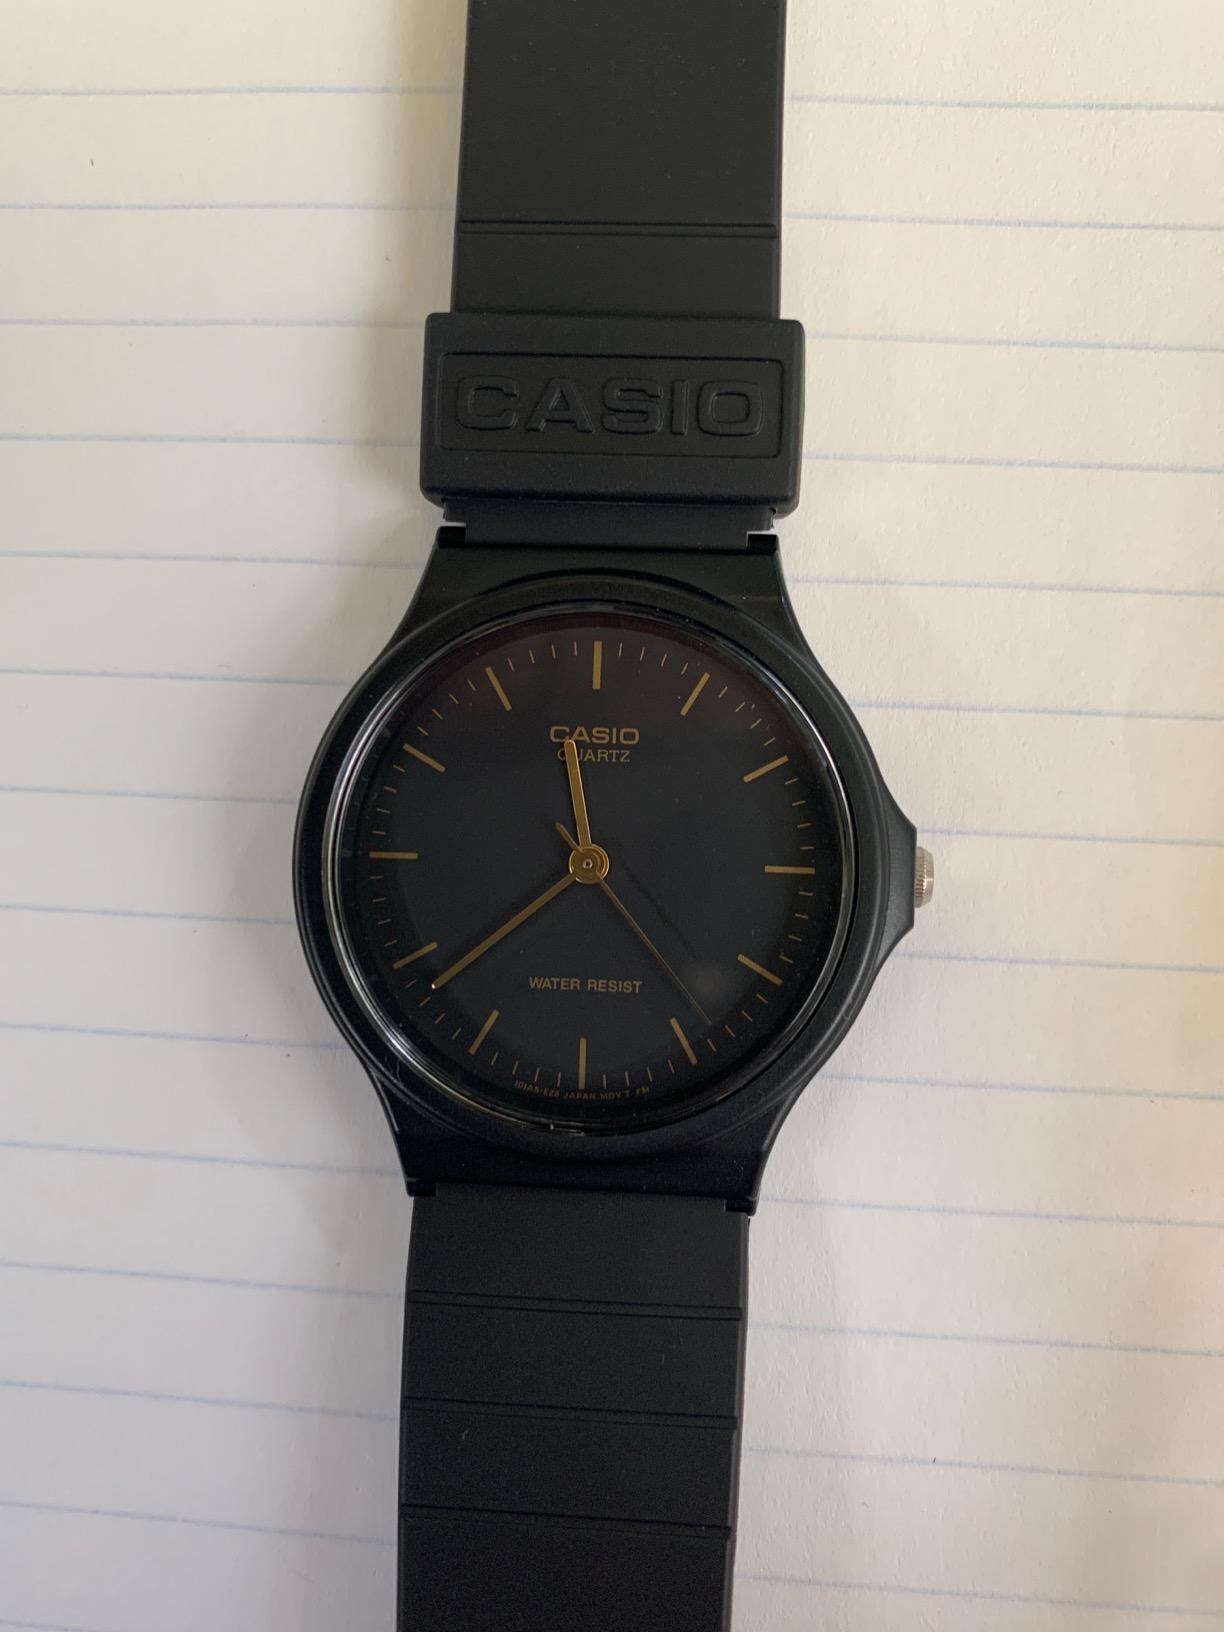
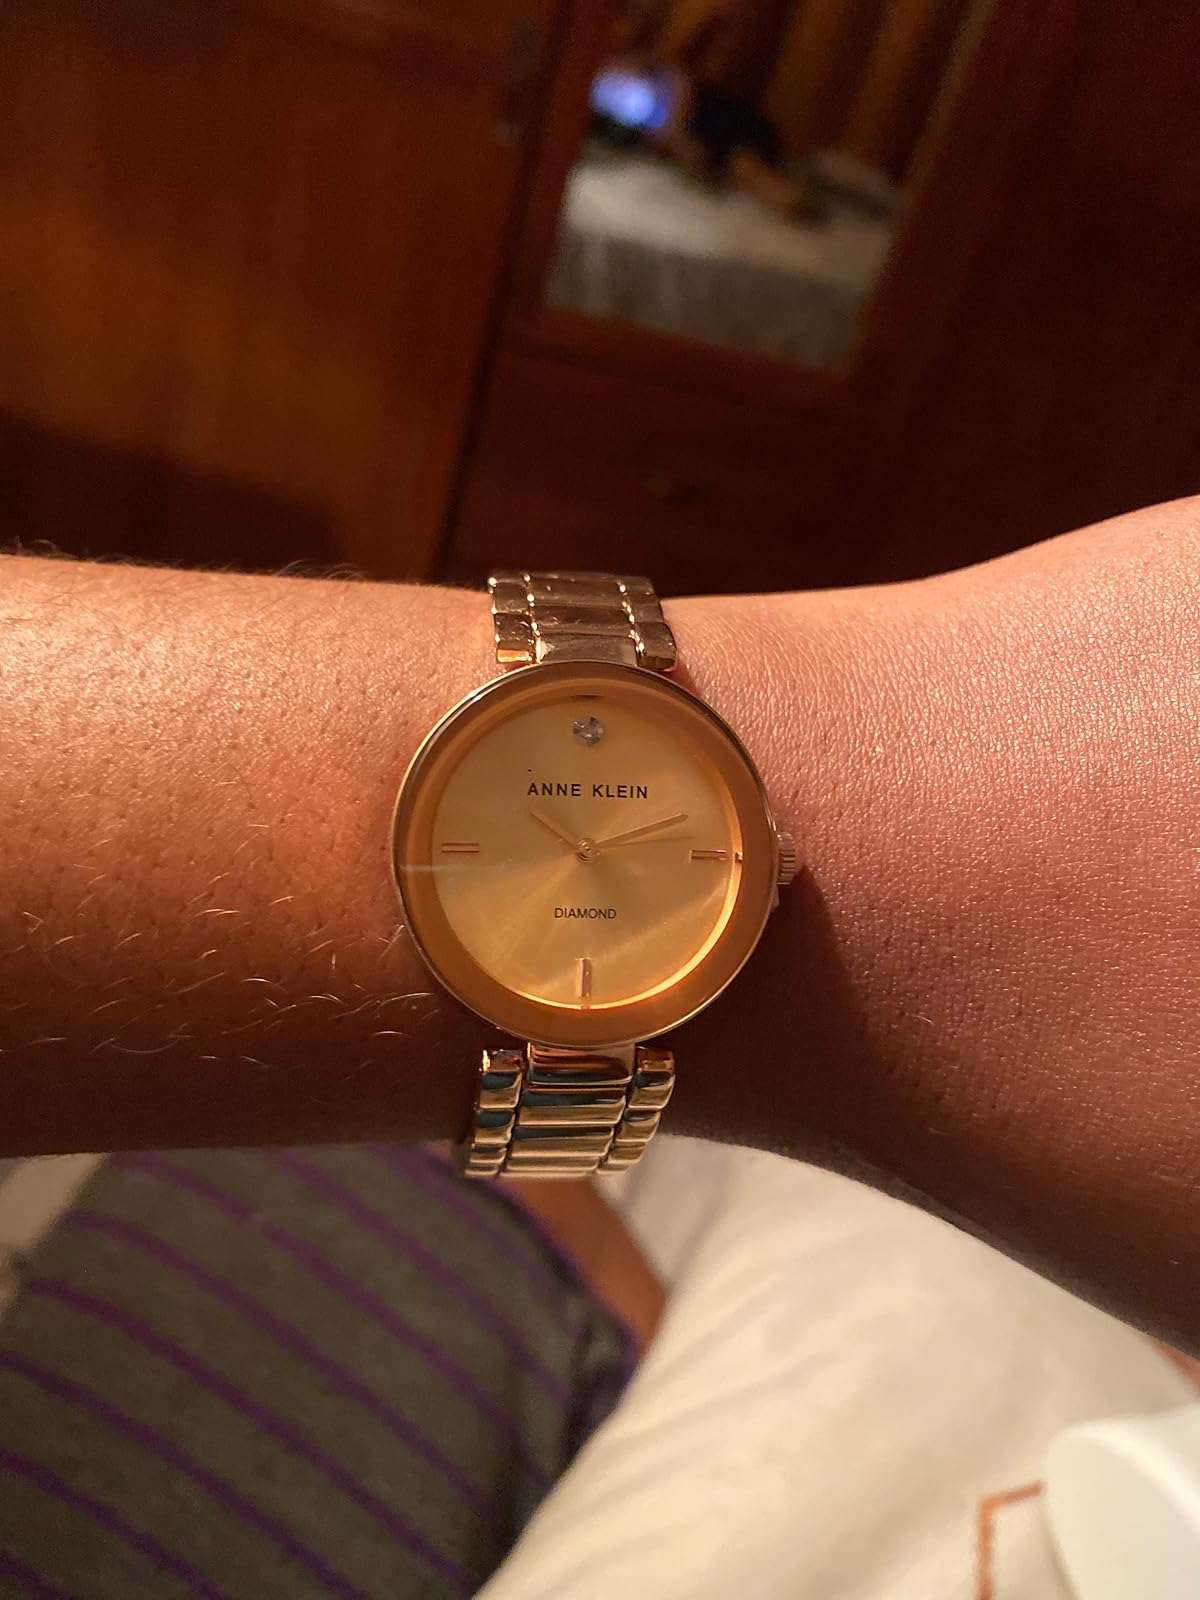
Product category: accessories_watch
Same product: no